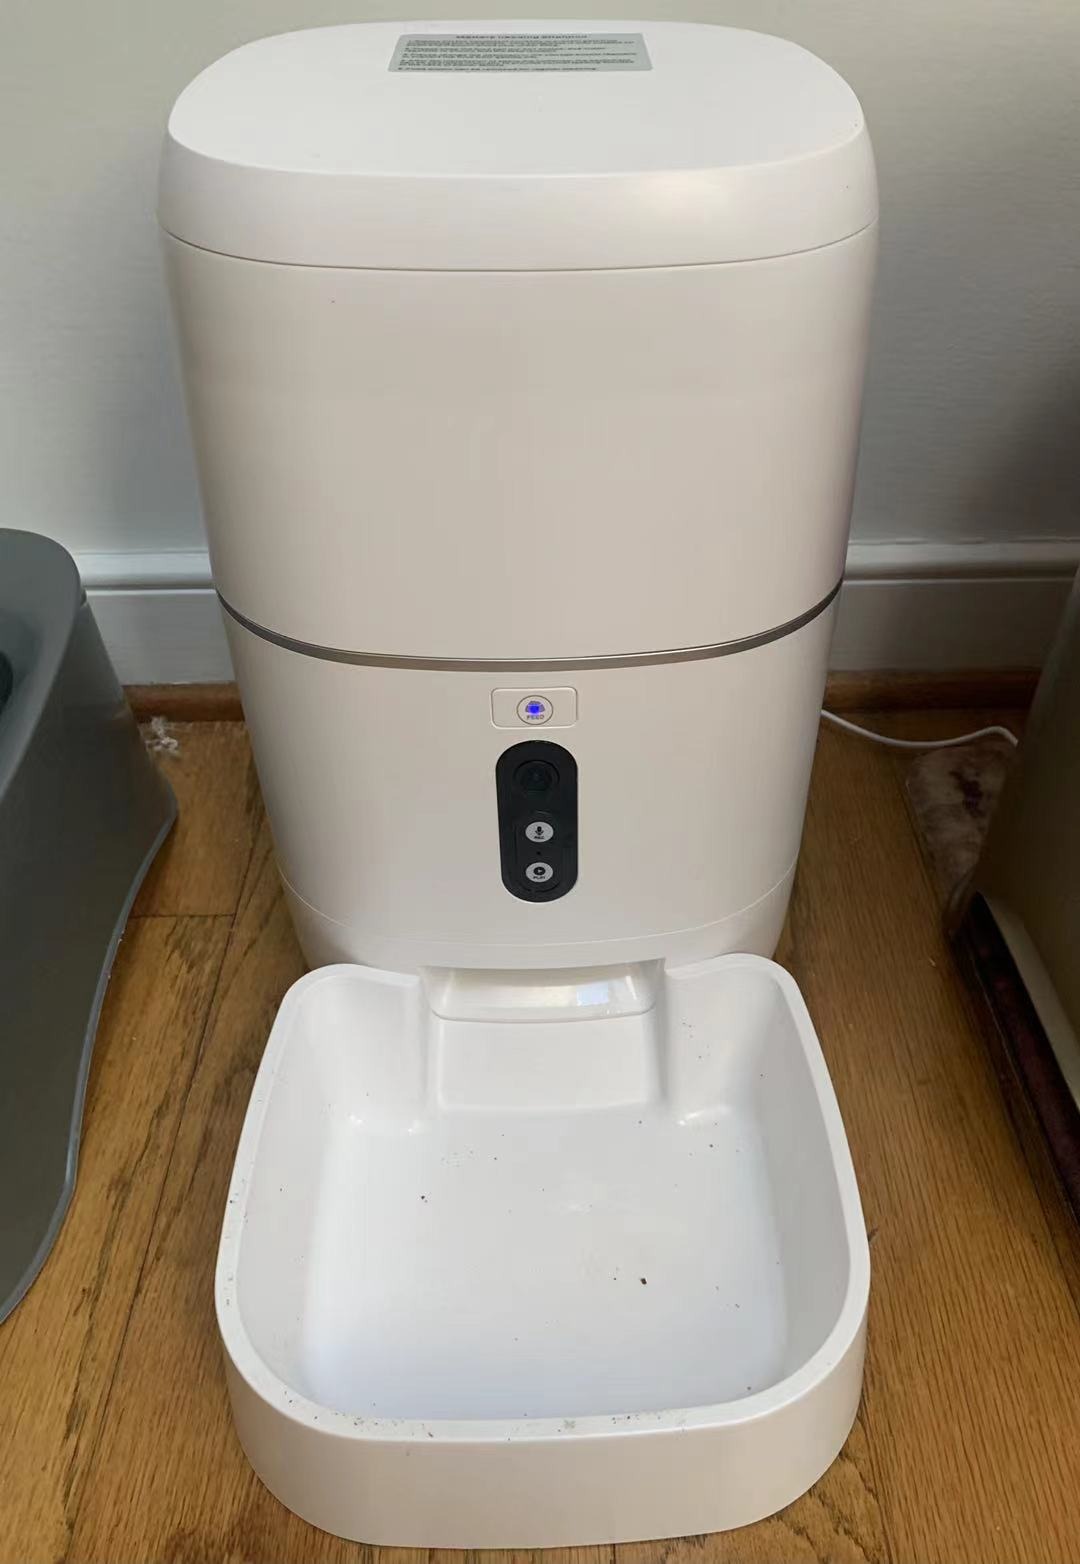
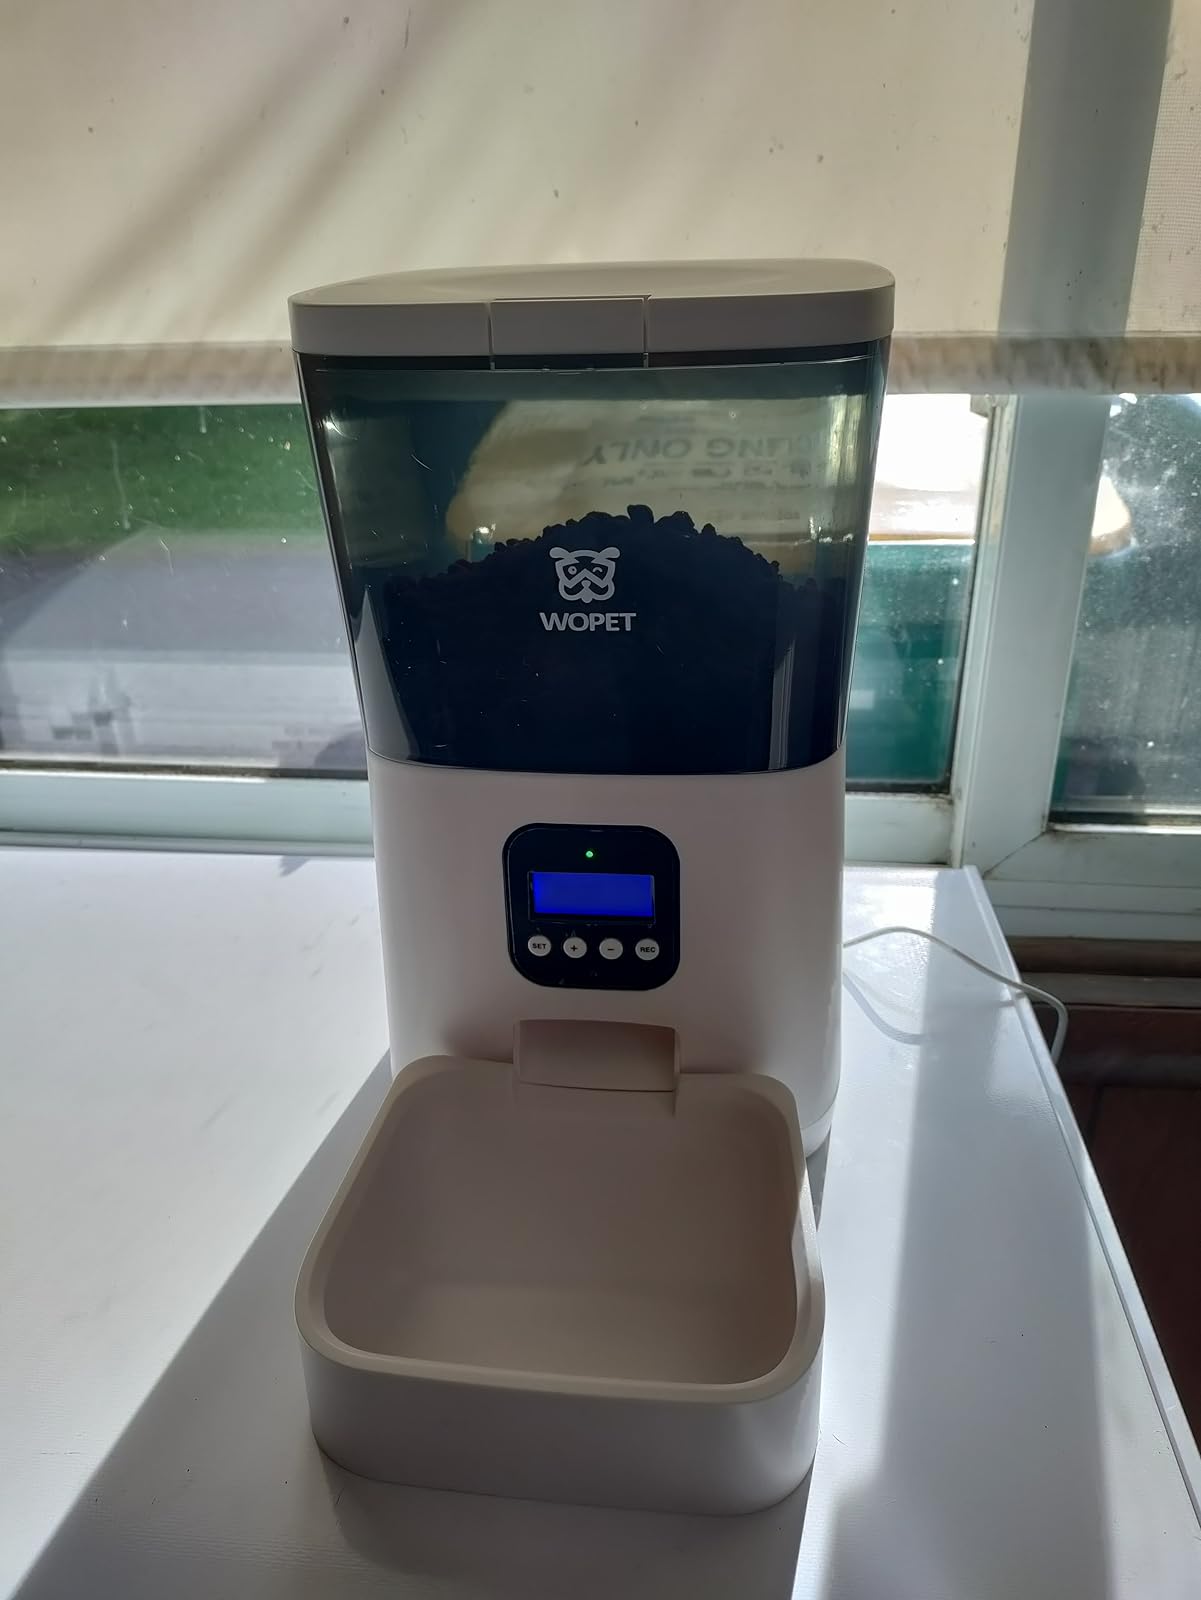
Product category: items_feeder
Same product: no